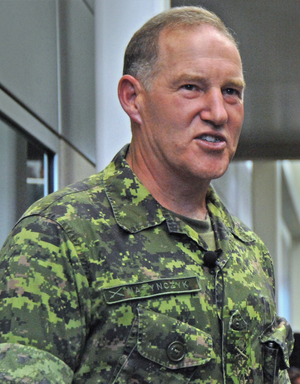
Le général Walter J. Natynczyk CMM MSC CD est un officier à la retraite des Forces canadiennes. Membre de l'Armée de terre, il sert comme chef d'état-major entre 2008 et 2012.